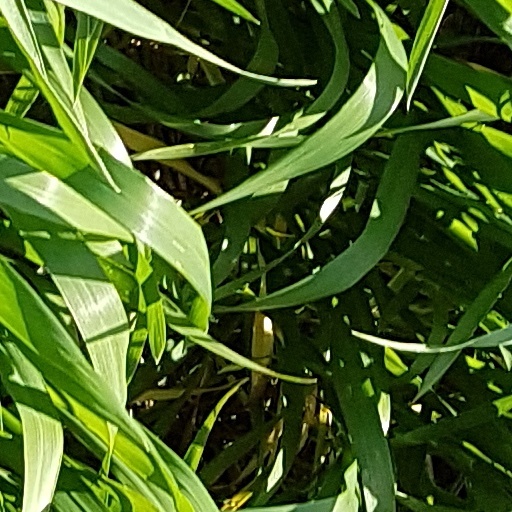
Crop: wheat